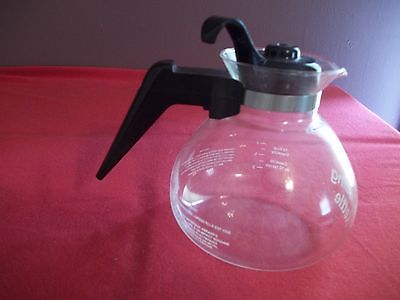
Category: kettle